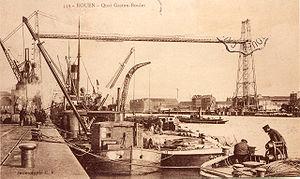
Le pont transbordeur de Rouen, œuvre de l’ingénieur Ferdinand Arnodin fut, jusqu'en 1940, le dernier ouvrage d'art à franchir la Seine avant son estuaire. Il permettait la traversée du fleuve au moyen d'une nacelle, à environ 700 mètres du pont Boieldieu, à hauteur de l’actuel pont Guillaume-le-Conquérant.
Le quai Gaston-Boulet est un quai de Rouen.
Un pont transbordeur, est un pont enjambant un port, un canal ou un fleuve, pour faire passer les véhicules et les personnes d'une rive à l'autre dans une nacelle suspendue à un chariot roulant sous le tablier. La traction, par câble commandé depuis la rive, fut d'abord assurée par une machine à vapeur puis, très vite, par un moteur électrique.
Le grand port maritime de Rouen est un établissement public dont la tutelle de l'État est exercée par la Direction générale des infrastructures, des transports et de la mer du ministère de l'Écologie, du Développement durable et de l'Énergie.